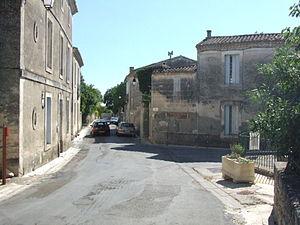
Junas est une commune française située dans le département du Gard, en région Occitanie.